B. Jeyamohan

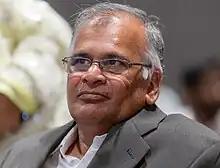
Jeyamohan in September 2022

Bahuleyan Jeyamohan (born 22 April 1962) is an Indian Tamil and Malayalam language writer and literary critic from Nagercoil in the Indian state of Tamil Nadu.